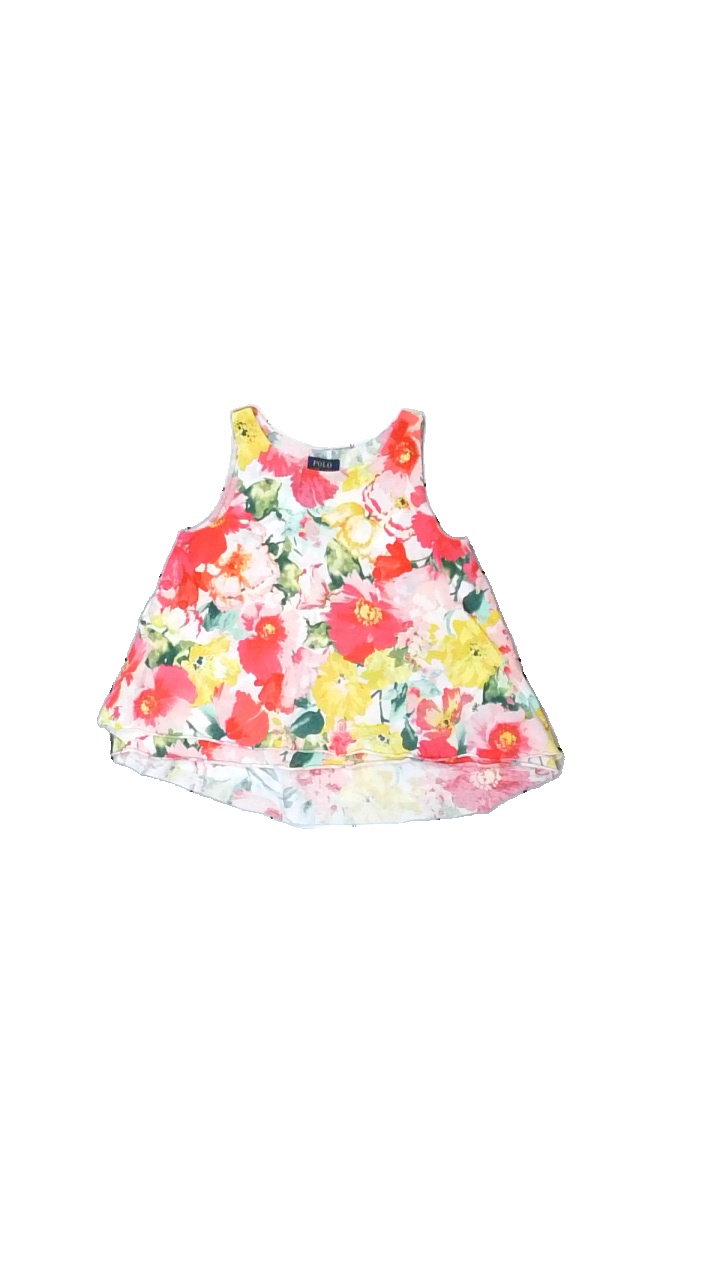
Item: Top (Children)
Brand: Polo
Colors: White, Pink, Yellow, Multicolor
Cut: Regular
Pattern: Floral print
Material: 100% cotton
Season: Summer
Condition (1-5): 5
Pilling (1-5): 5
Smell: Minor
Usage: Reuse
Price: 100-150